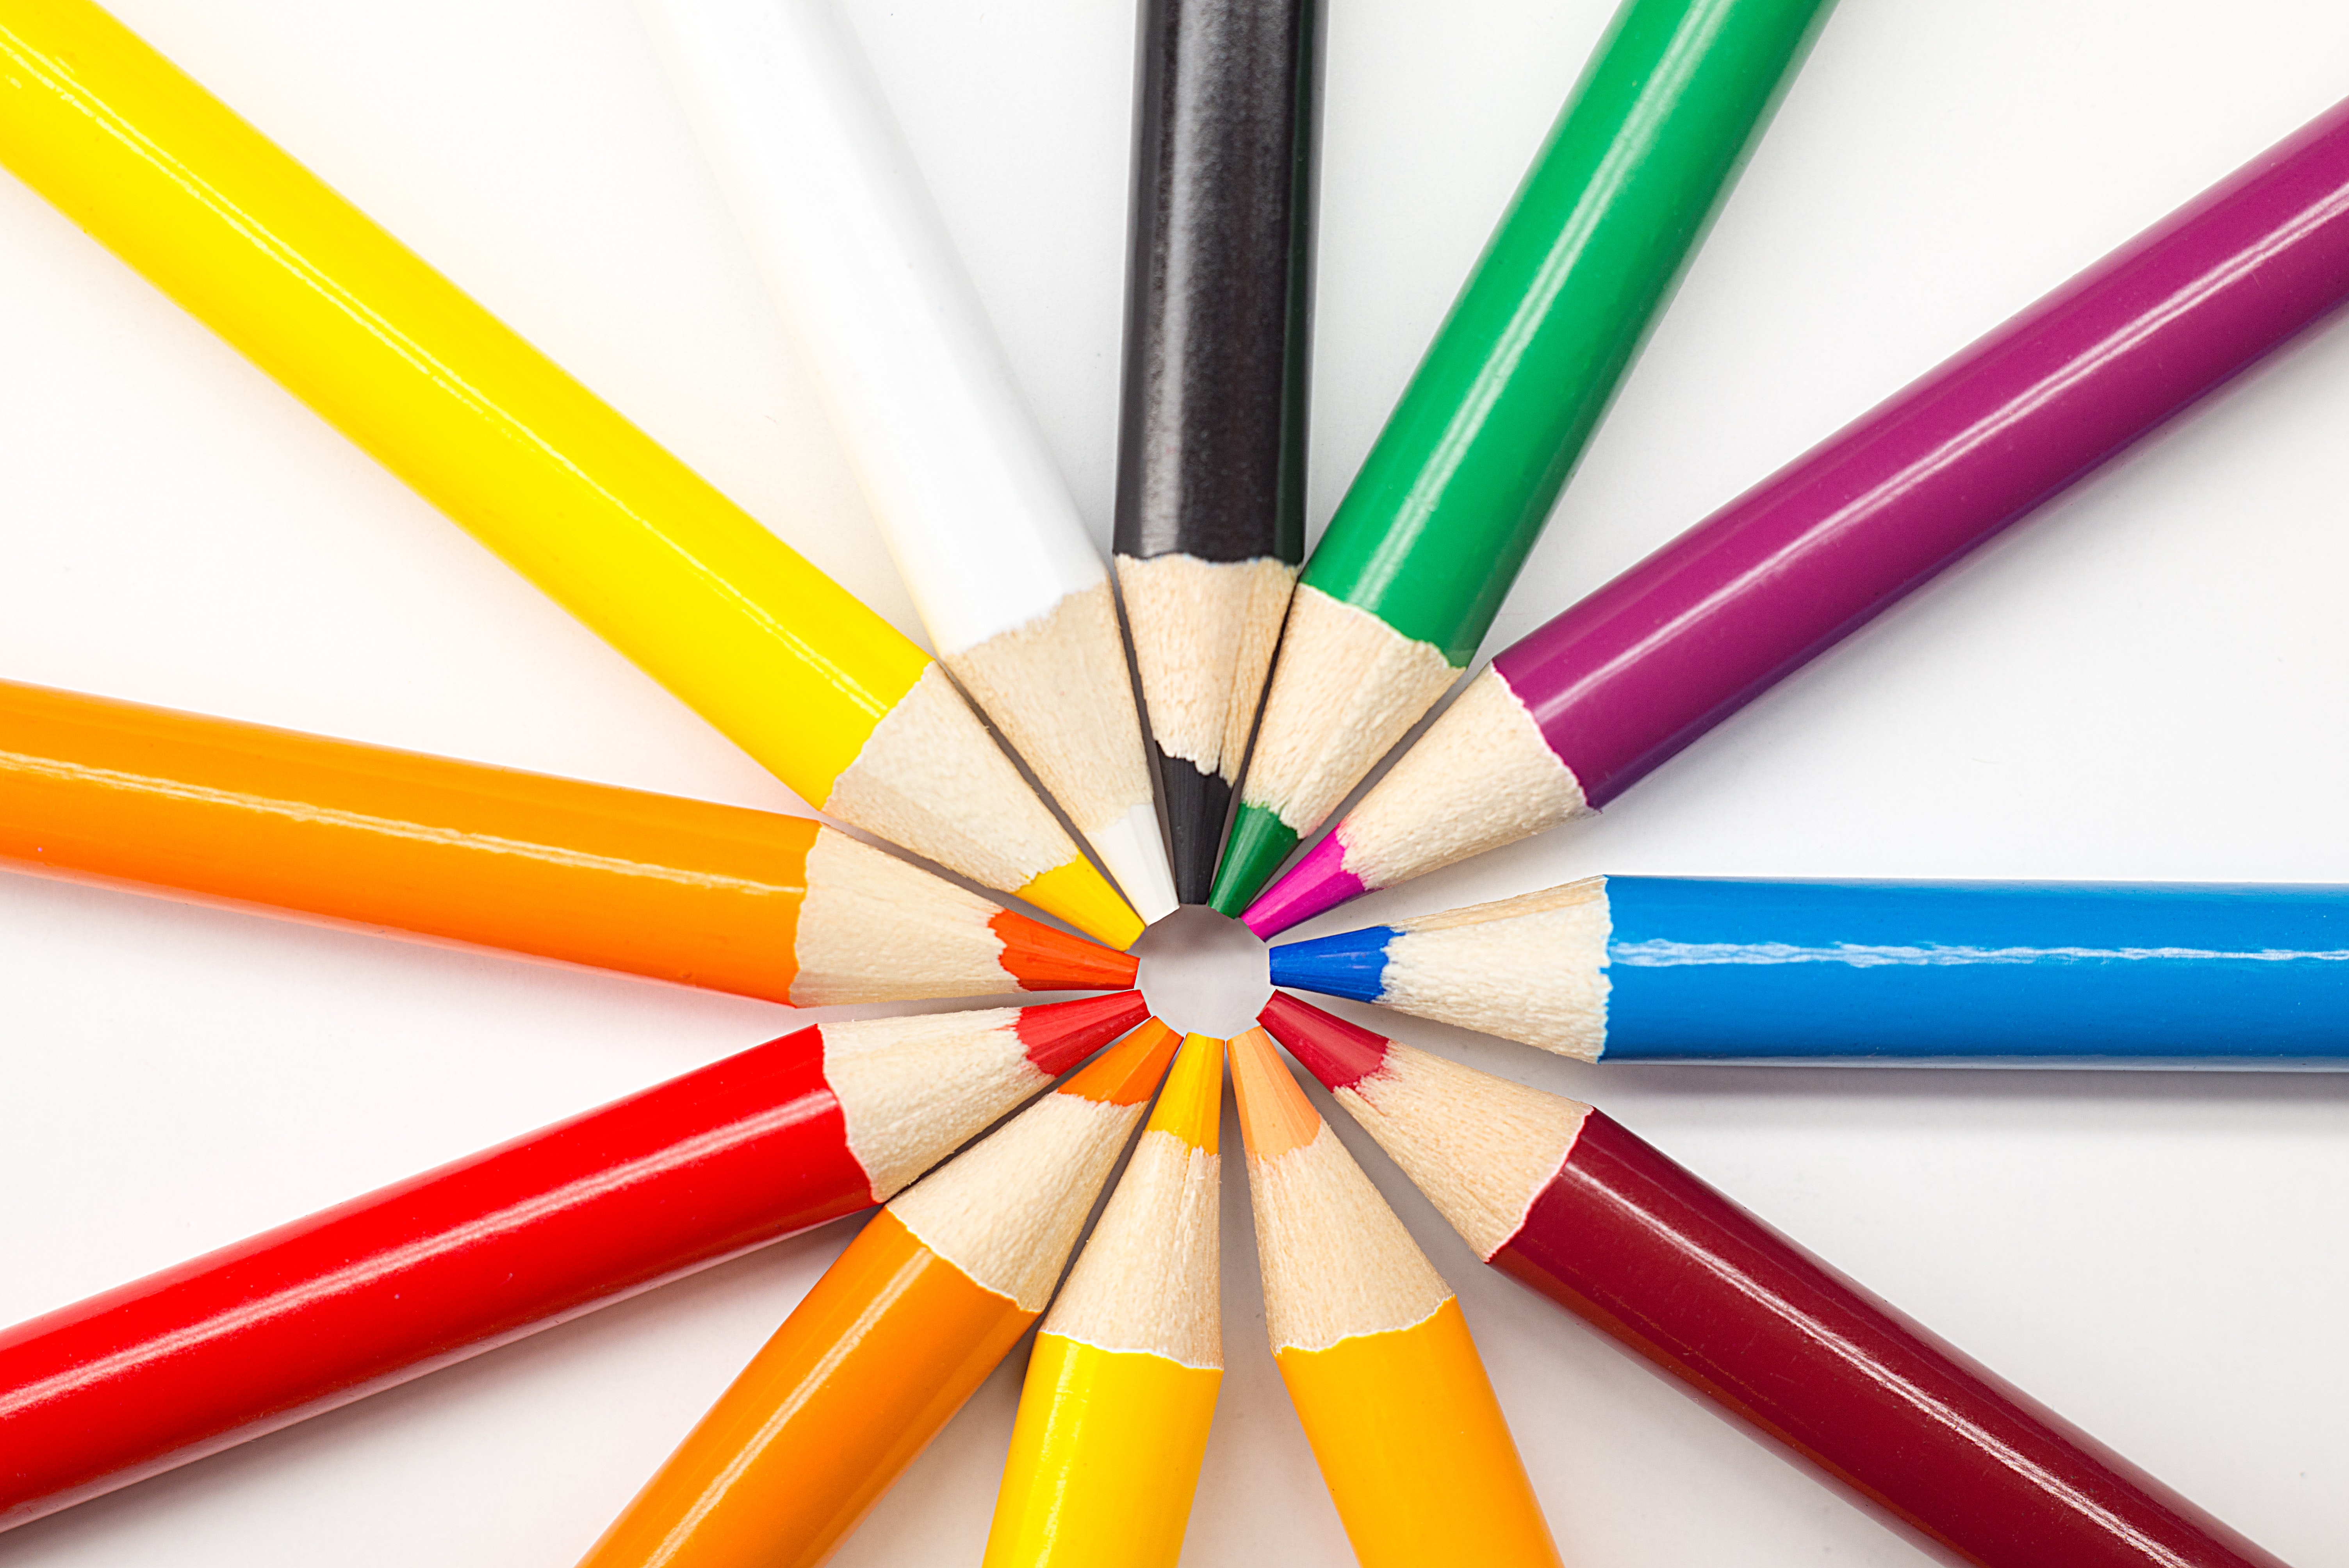
pencil, line, writing implement, Colorfulness, office supplies